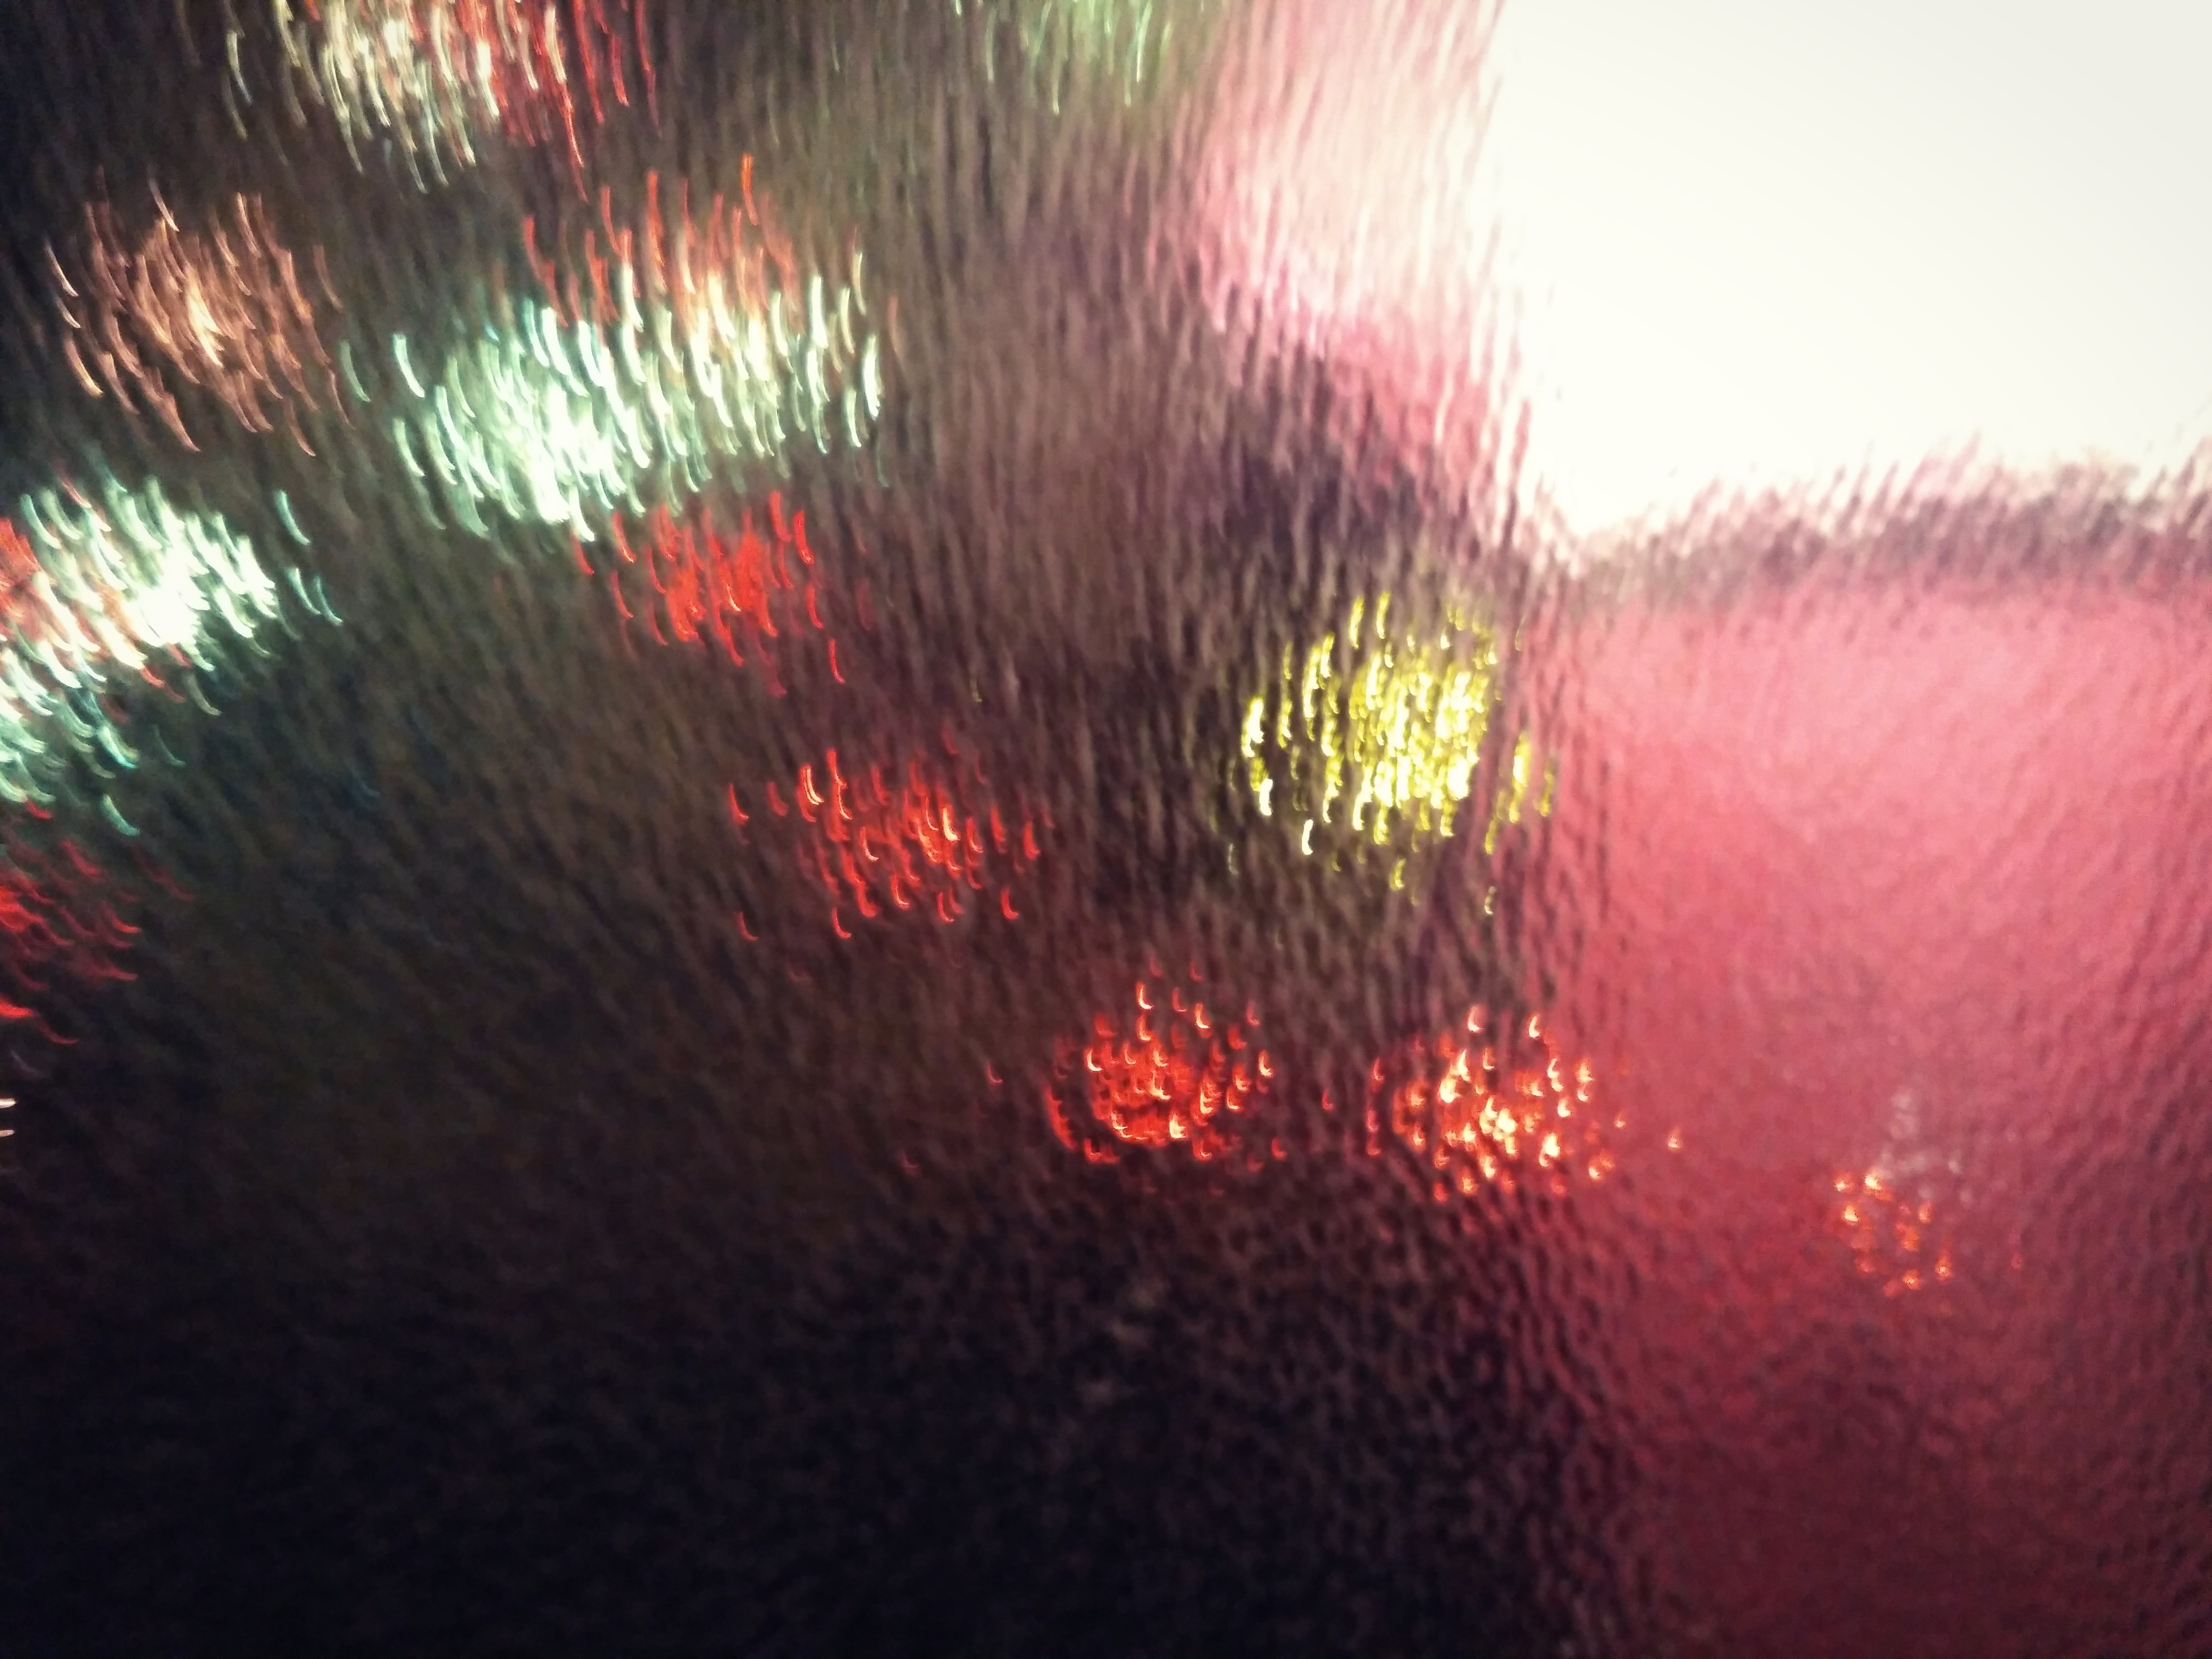
light, red, color, geological phenomenon